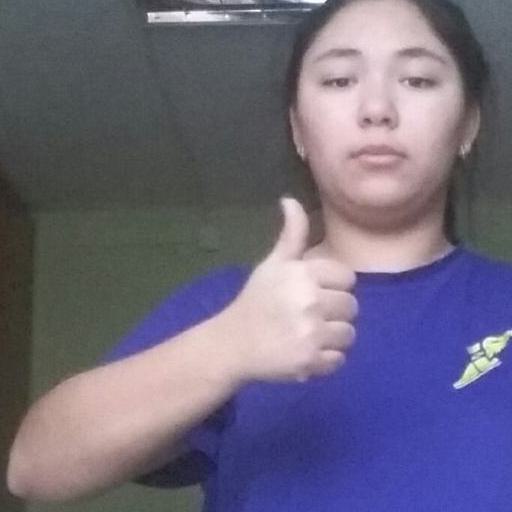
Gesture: like